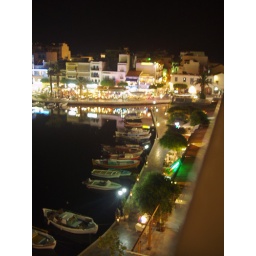
the view onto the lake and the centre from the balcony of my hotel room in Aghios Nikolaos, just after checking in